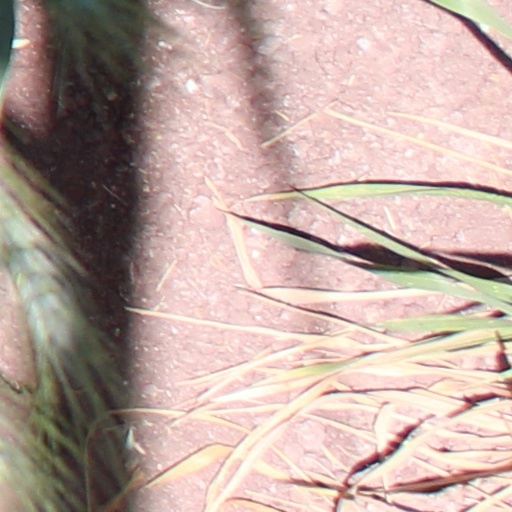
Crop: wheat